Piero Gamba

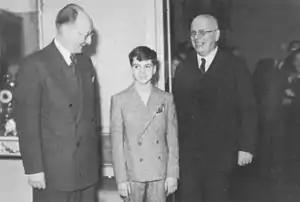
12-year-old Gamba during his visit to Finland in 1949, with Toivo Haapanen to the left and Leo Funtek to the right

Piero Gamba (16 September 1936 – 30 January 2022), also known as Pierino Gamba, was an Italian orchestral conductor and pianist.